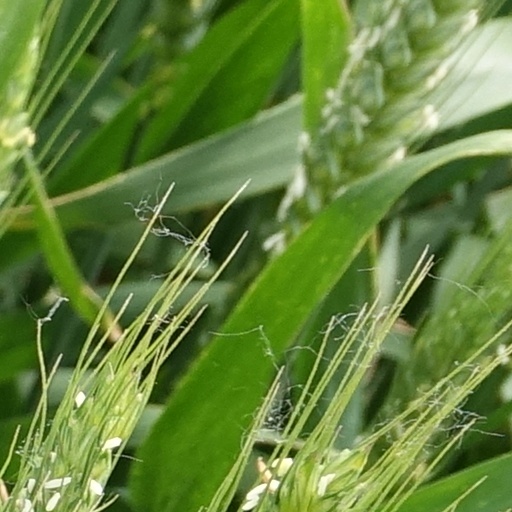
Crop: wheat